History of Cerreto Sannita

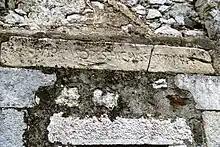
Epigraph in Latin located on a country cottage in the locality of "Santella" (Madonna del Carmine) in Cerreto Sannita, which originally belonged to the Magnati family. The epigraph, which reads ""PARATAS OPES HIC MISAS MINUIT ITER"," was placed in 1653 by the wealthy wool cloth merchant Antonio Magnati, brother of Deacon Francesco Magnati, who was killed in 1650 at the behest of Count Diomede V Carafa. The epigraph, whose text refers to the interrupted construction of the building, was placed to remind future generations that in order to avenge the death of Francesco Magnati, his brother Antonio spared no expense.

Msgr. Eugenio Cattaneo's tenure as bishop began in 1606 during a murky period in the history of the diocese. On August 3, 1606, Canon Don Giovan Pietro Palmisano was killed, guilty only of having been the key witness in a trial of Don Giovan Antonio De Cicco, accused of being the instigator of the murder of Girolamo de Hectore of Caiazzo, at the hands of bandits with whom he had periodic acquaintances. According to local historian Dr. Pescitelli, the bandits who had murdered the witness Palmisano also had as their objective the assassination of Msgr. Cattaneo, as can be deduced from a period document in which it is stated that "since the bishop also was in danger of his life, for some days there was fear for his life." The reason for this is to be found in the fact that, according to the "Menologium of the Barnabites," the newly appointed bishop worked immediately after his inauguration to reform the local clergy, which was largely corrupt.